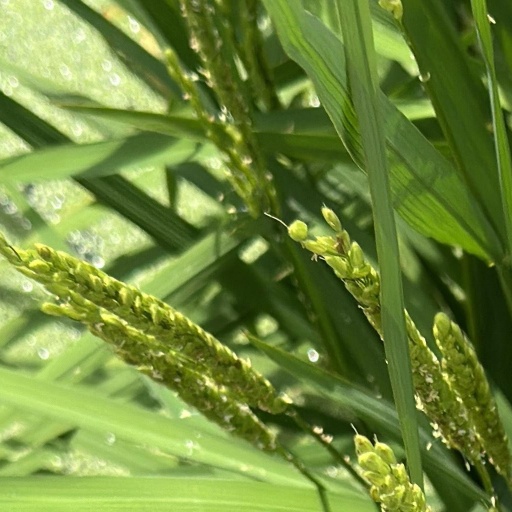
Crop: rice